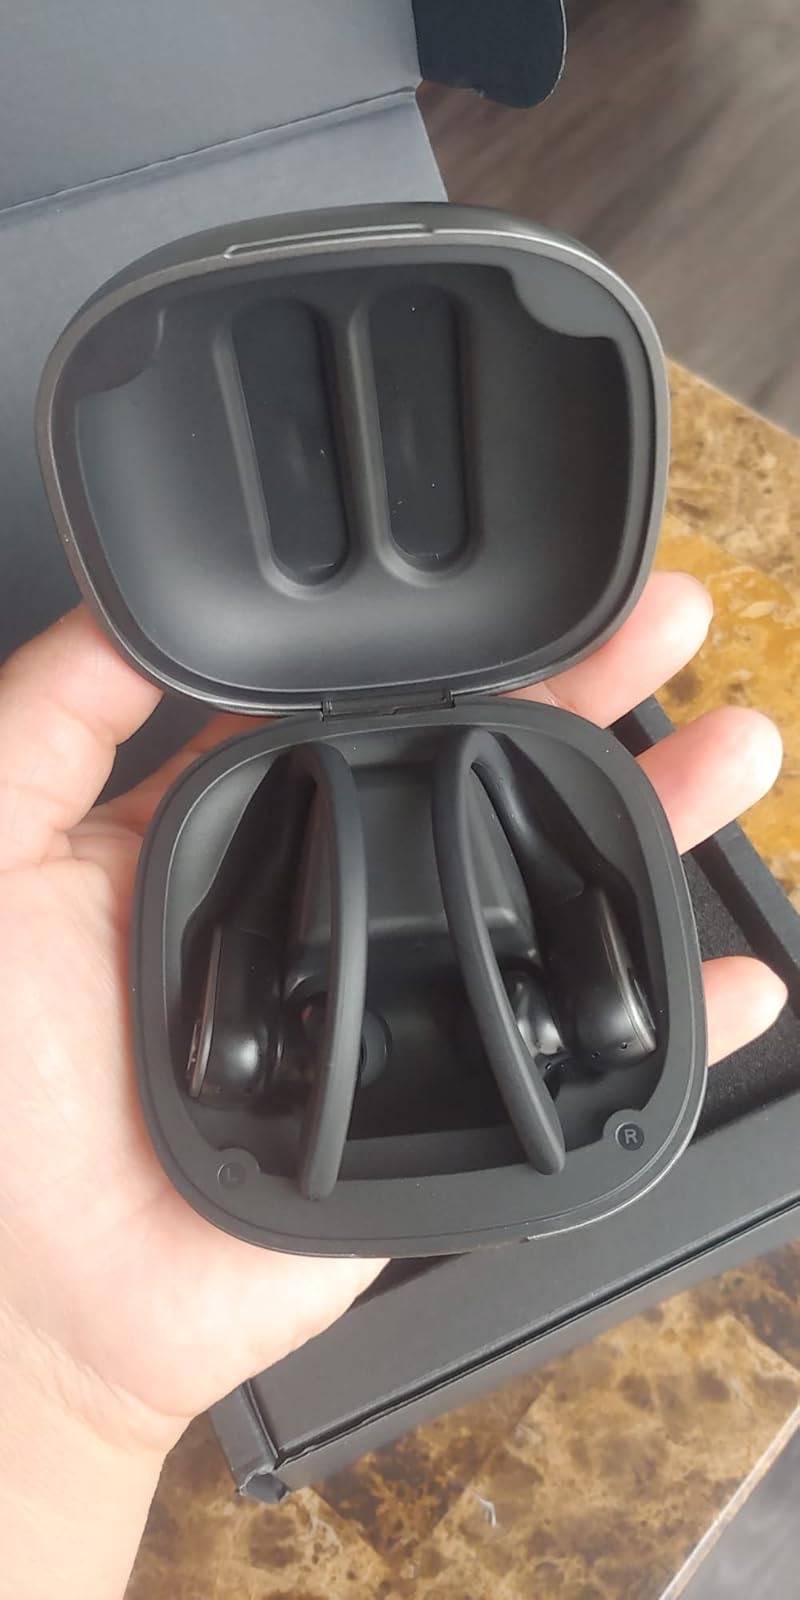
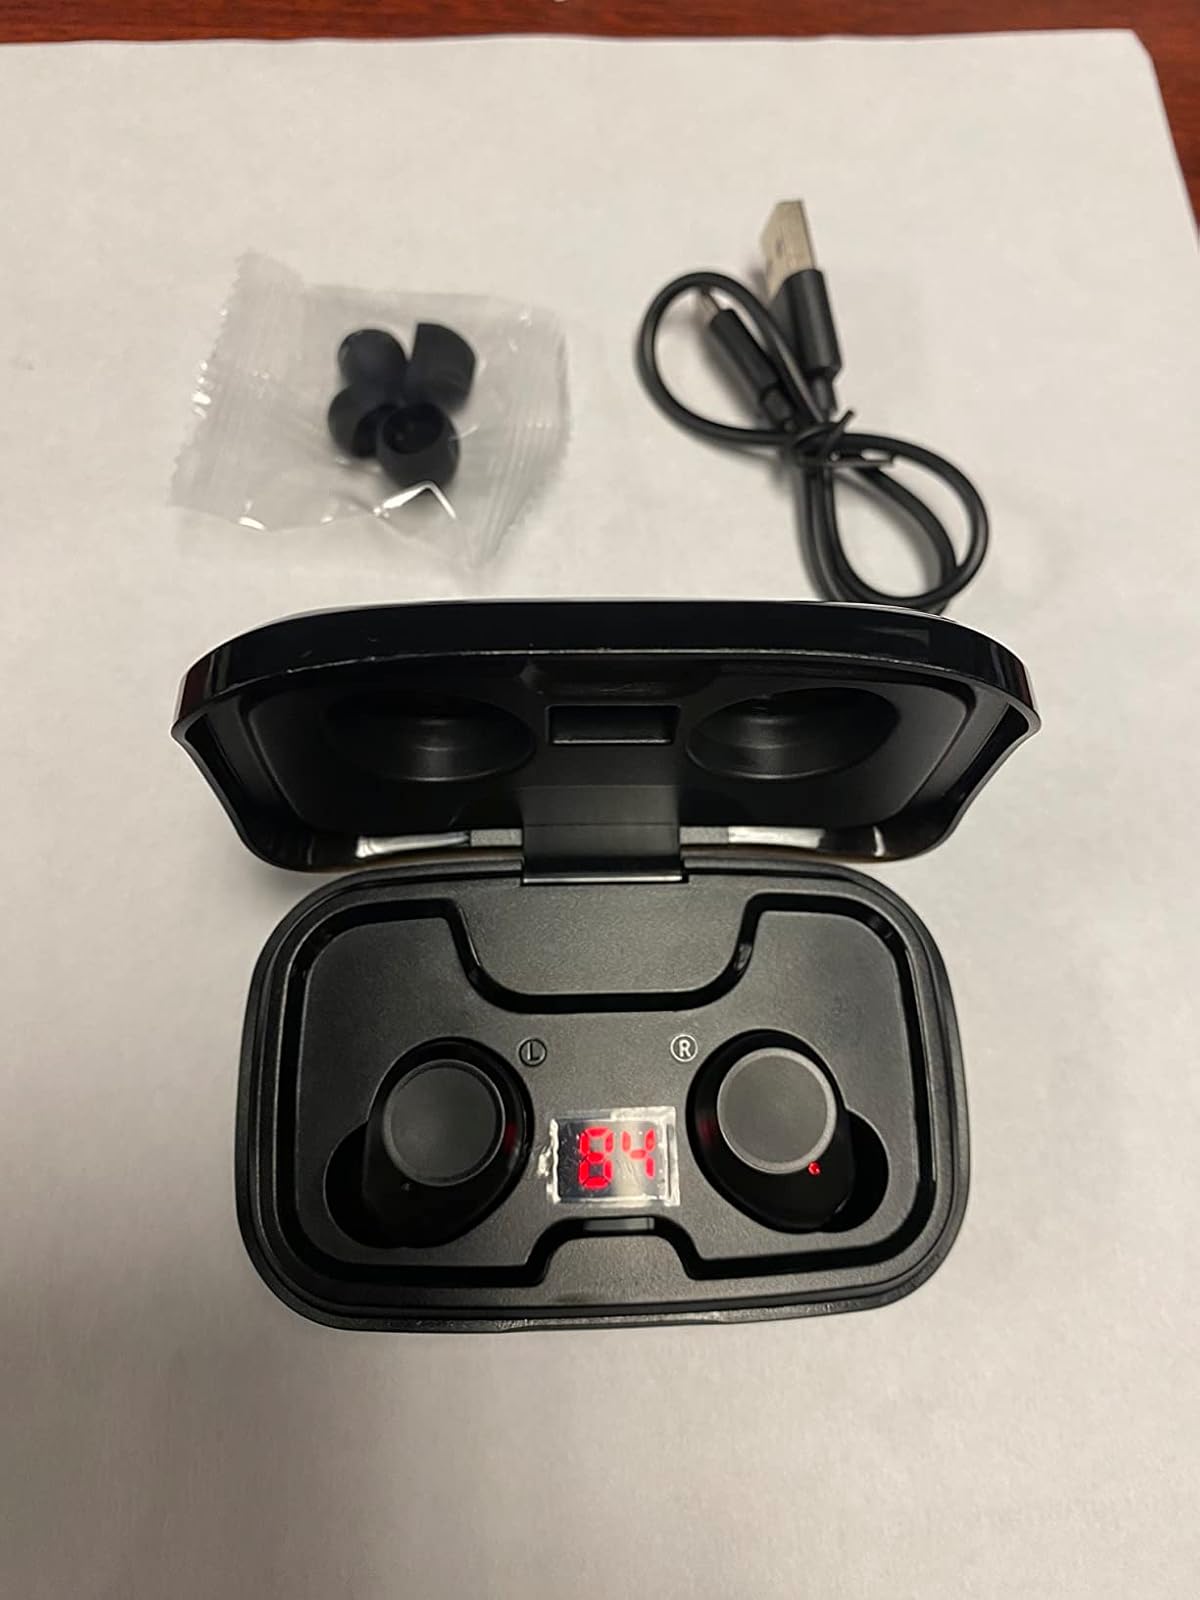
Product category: earbuds
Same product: no